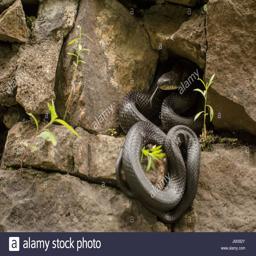
Animal: snakes